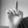
ASL letter: D